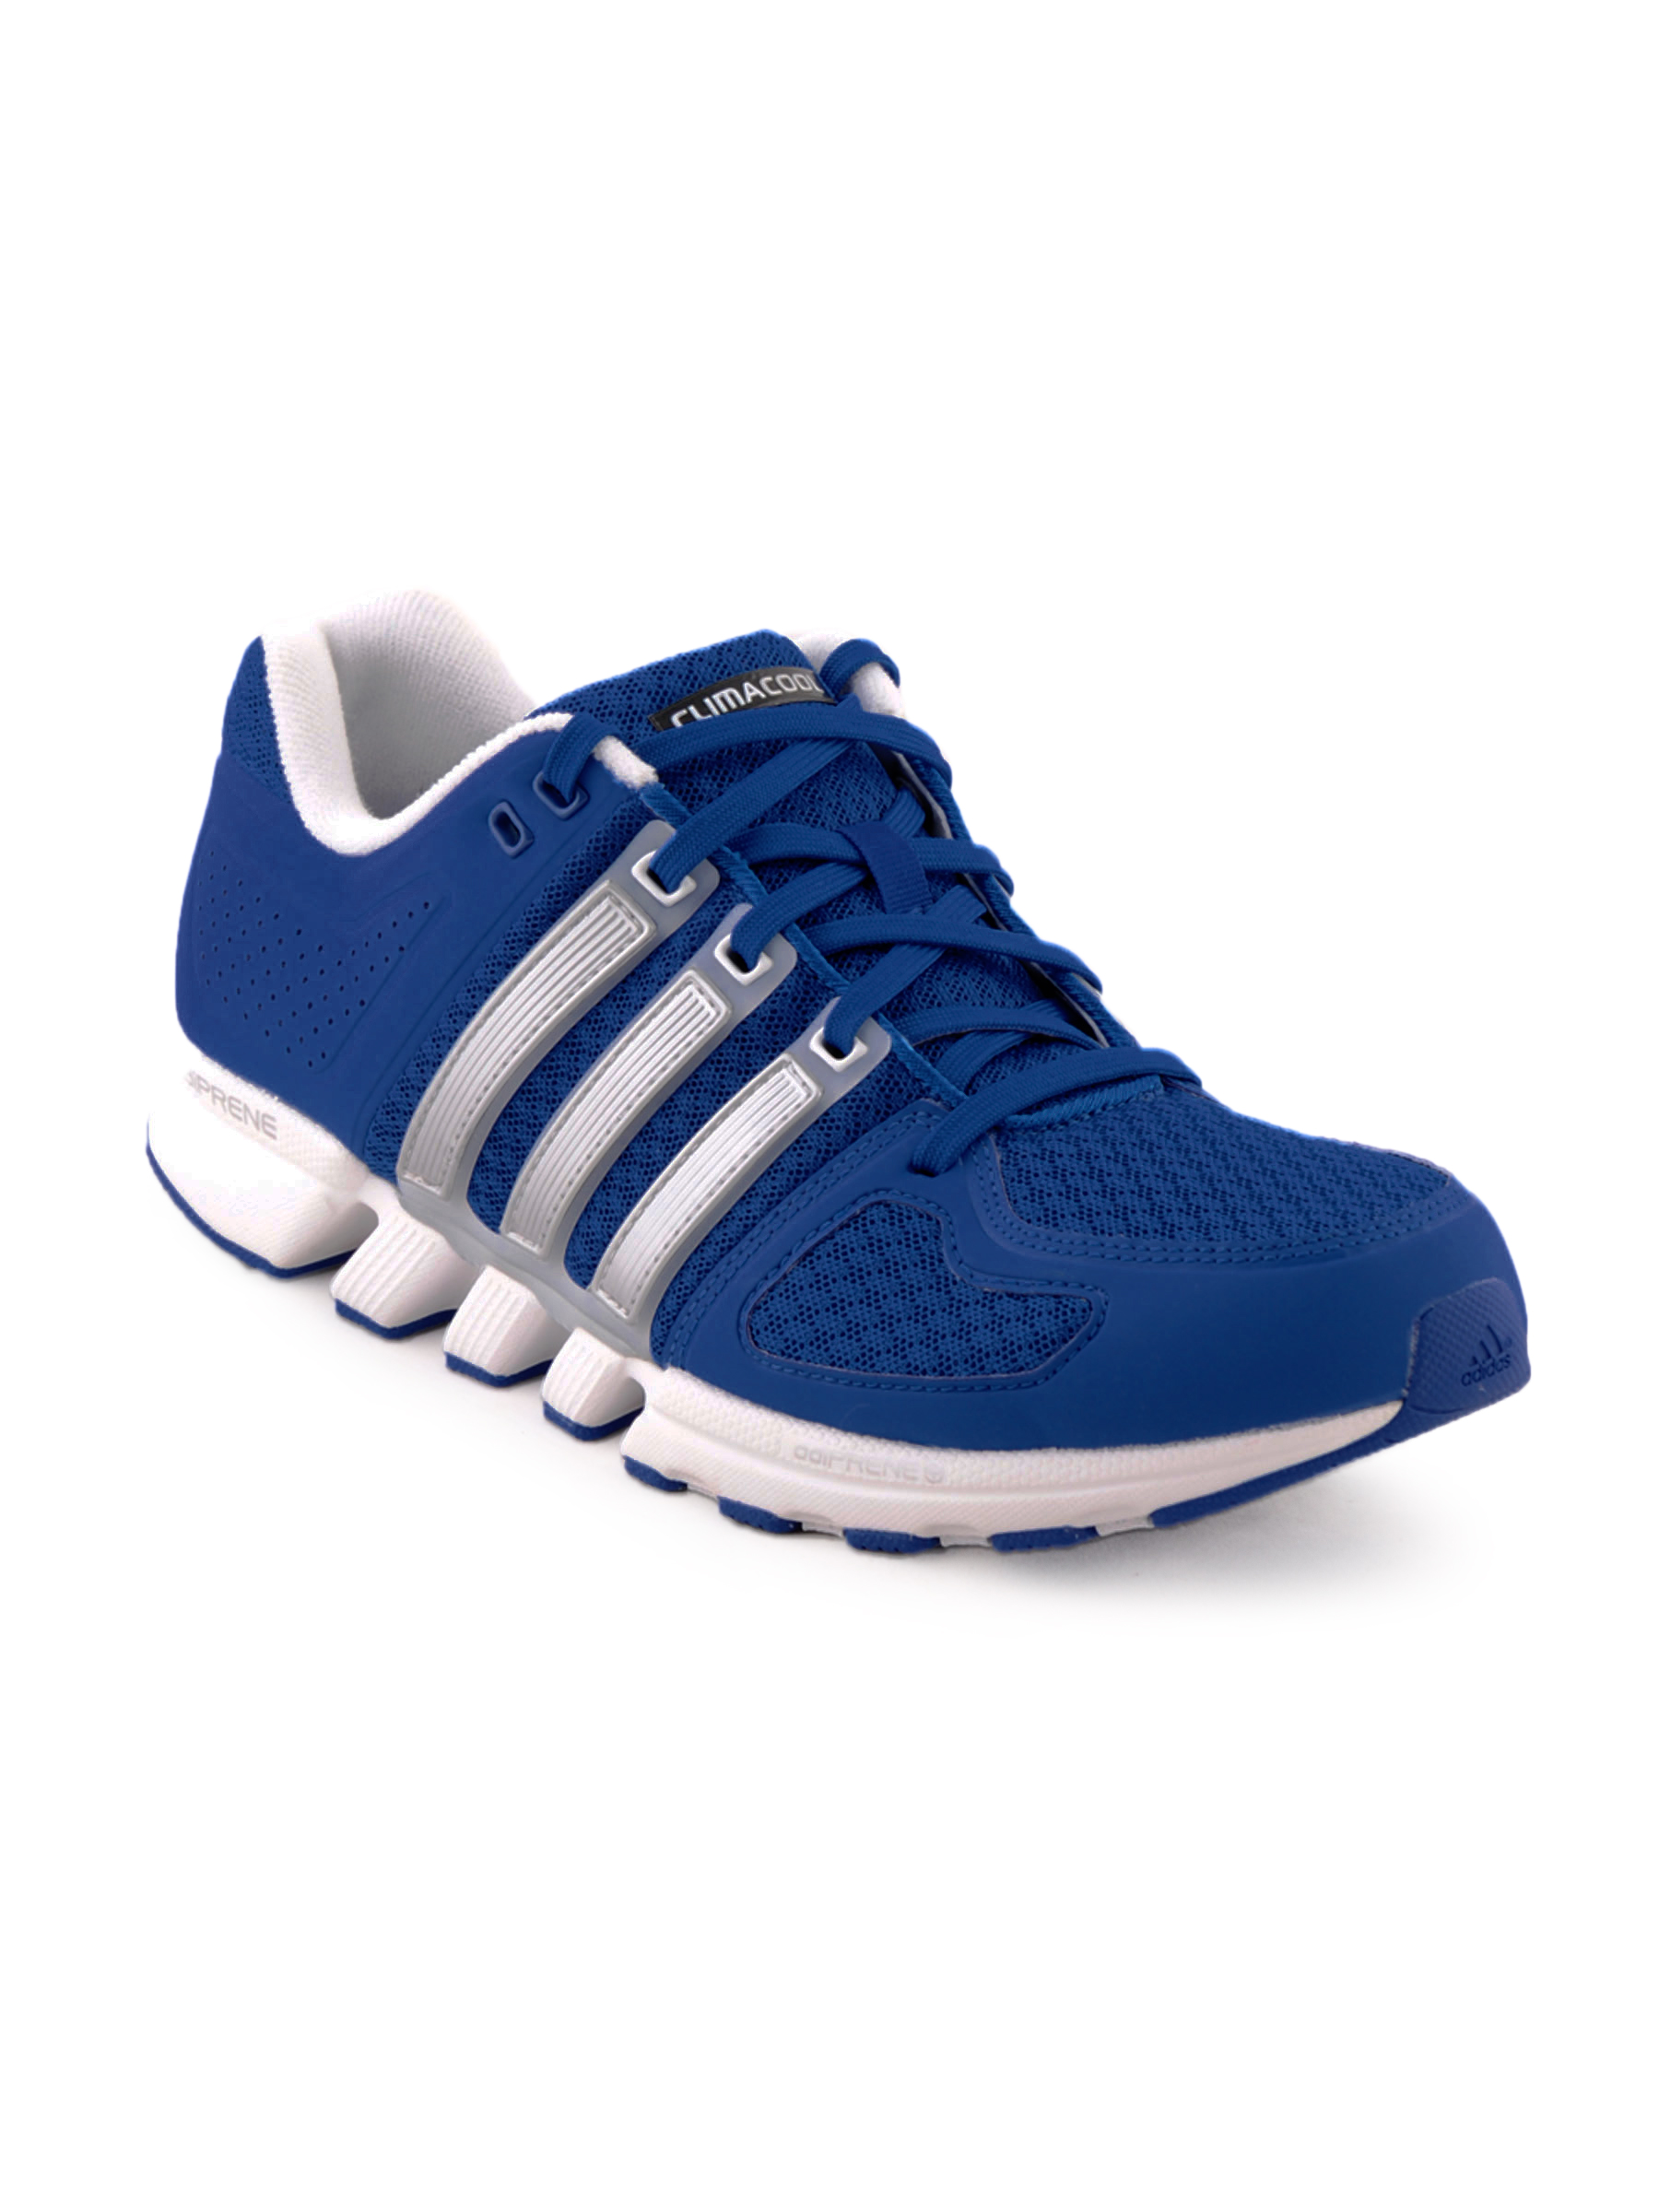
ADIDAS Men Eqt Runbox Blue Sports Shoes
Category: Footwear / Shoes / Sports Shoes
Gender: Men
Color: Blue
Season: Fall 2011
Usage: Sports